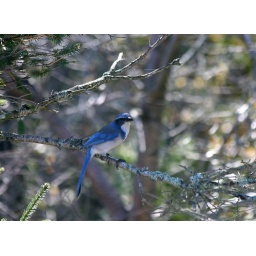
A bird in a tree